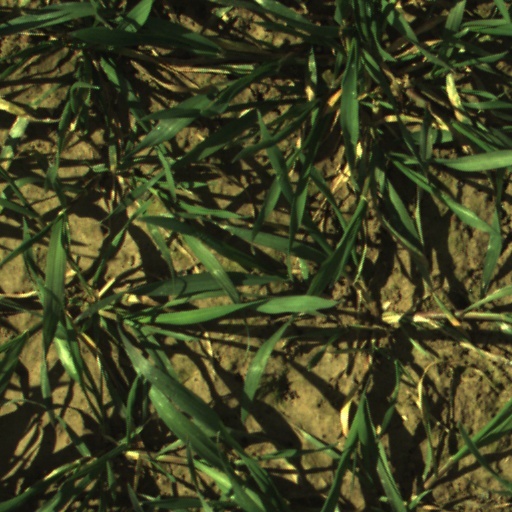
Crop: wheat